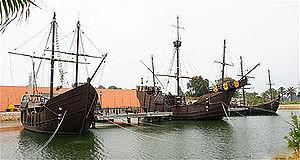
Le Golfe de Cadix est un golfe situé sur la côte atlantique de l'Andalousie, autour de la ville de Cadix. Il s'étend entre le Détroit de Gibraltar et le cap de Saint-Vincent au Portugal. Il est limité au nord par le 37° parallèle, au sud par le 34° parallèle, et se trouve entre les 6° et 9° méridiens ouest.
Les grandes découvertes sont la période historique qui s'étend du début du XVᵉ siècle jusqu'au début du XVIIᵉ siècle. Durant cette période, les monarchies et de riches compagnies commerciales européennes financent de grandes expéditions dans le but d'explorer le monde, cartographier la planète et établir des contacts directs avec l'Afrique, l'Amérique, l'Asie et l'Océanie. L'expression d’Âge des découvertes est également utilisée par les cartographes.
Palos de la Frontera est une commune de la province de Huelva dans la communauté autonome d'Andalousie en Espagne.